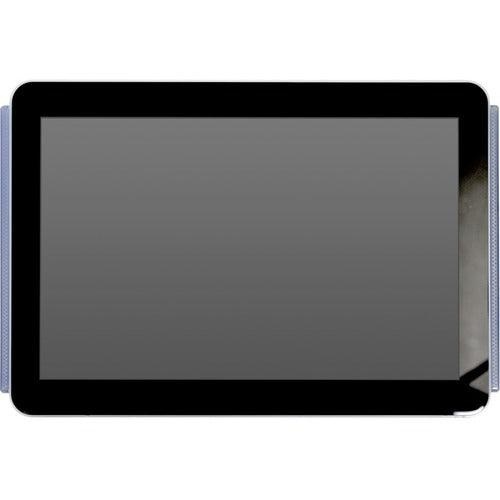
Mimo Monitors Adapt-IQV 10.1 Digital Signage Tablet with LEDs - RK3288 w/Light Bars" MCT-10HPQ-POE-2LB
Brand: MIMO MONITORS
Mimo Monitors Adapt-IQV 10.1" Digital Signage Tablet with LEDs - RK3288 w/Light Bars The Adapt-IQV LED 10" by Mimo Now, Mimo Monitors offers the excellent high-performance commercial grade tablet you've come to expect from us, but we add Red / Green / Yellow side-view LEDs to make the perfect conference room sign or attention grabbing digital signage installation. LEDs are controllable via Android APK, HTML locally, or remotely across your IP network. Looking for a tablet designed for demanding commercial use and supported in fit, form, and function for the long term? The Adapt-IQV by Mimo is not a consumer tablet, but a tablet thoughtfully designed for commercial use where running 24/7 is crucial. With hardware designed for commercial and retail use, added features such as robust case, tempered glass, design and testing for 24/7 use, VESA mounting, SD card protection system, stereo audio output, our tablet is the best Android solution for the demanding commercial and retail environment. The Adapt-IQV utilizes the security of wired with optional power over Ethernet OR the convenience of wireless Ethernet connections. Designed for fixed applications where a rugged mountable Android tablet is desired and where battery power is not required. The Mimo Adapt-IQV tablet is designed to enhance the customer experience and provide the most cost effective solutions for retail POS/POP, commercial, industrial, and hospitality markets. Perfect for end-cap displays, kiosks, or as a customer-facing display in retail POS/POP environments. Engineered for long-term use and support The Adapt-IQV by Mimo is designed and supported as a commercial product with a long lifecycle. The external specifications and tooling are controlled to withstand a long product life and guarantee continuity for all phases of project rollouts and service. The internal assemblies were developed specifically for the Adapt-IQV model and unlike other solutions are not subject to obsolescence. Though internal components may change for the better, such conversions can be done without modification by the end user. Quad Core ARM A17 The Mimo Adapt-IQV 10-inch tablet uses a quad core Cortex A17 chipset with a 1.8GHz peak frequency that supports the latest ARM processor optimized package. Apps launch instantly and run smoothly. The processor features a quad-core GPU, so that all graphic-intensive apps are fluid and lifelike. All this, combined with 2GB of dual-channel DDR3 memory, distinguishes our tablet from other solutions. Android 6.0 Marshmallow OS, license free The quad-core Adapt-IQV with Android 6 OS has accelerated webpage opening speed by 50%, app installation speed by 25%, app loading speed by 16%, video and photo loading speed by 30%. The Adapt-IQV by Mimo can be installed with applications downloaded from Android Market for different customized demands. High-quality multi-touch panel with tempered glass Our tablet's 10-point multi-touch projected capacitive panel responds instantly and accurately without dead corners. Users can interact with your designed app with ease and comfort. The capacitive touch panel is composed of scratch-free tempered glass and produced with advanced laser carving and a state-of-the-art double-deck glass process. 10 point touch projected capacitive Red / Green / Yellow side LEDs CPU - Quad Core ARM Cortex-A17 8GB eMMC Flash 2D Barcode scanner (optional) +, -, Up, Down, Menu/Enter Body and cover are black ABS & PC Product Type: Digital Signage Display Environmentally Friendly: Yes Environmental Certification: WEEE Vesa Mount Standard: 75 x 75 Product Color: Black Country Of Origin: Taiwan Brand Name: Mimo Monitors Manufacturer: Mimo Monitors, Inc Product Model: MCT-10HPQ-POE-2LB Product Name: Adapt-IQV 10.1" Digital Signage Tablet with LEDs - RK3288 w/Light Bars Product Line: Adapt-IQV Manufacturer Part Number: MCT-10HPQ-POE-2LB Manufacturer Website Address: http://www.mimomonitors.com Limited Warranty: 3 Year Weight (Approximate): 1.31 lb
Category: Business & Industrial > Advertising & Marketing > Trade Show Displays > Digital Signage Flat Panels